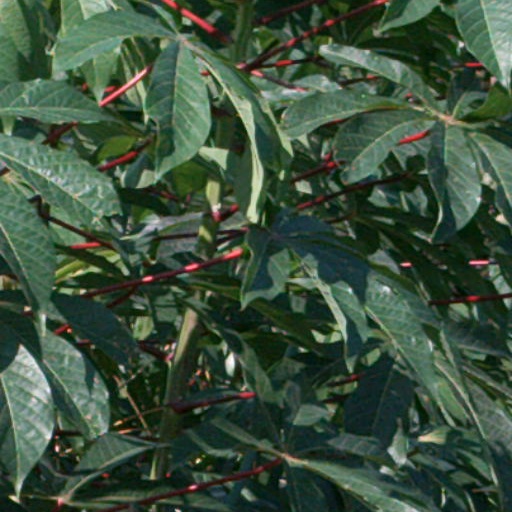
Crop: cassava